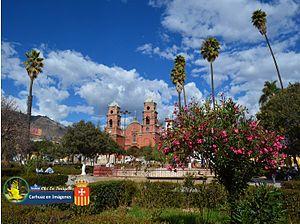
Carhuaz, dont le nom initial était San Pedro de Carhuaz est une ville peruvienne, capitale du district et de la province du même nom, dans le département d'Ancash. Elle est située à 34 km de Huaraz et à 2688 mètres d'altitude. Près de la ville se trouvent les eaux thermales de Chancos et l'aéroport de Anta.